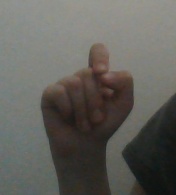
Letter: fa